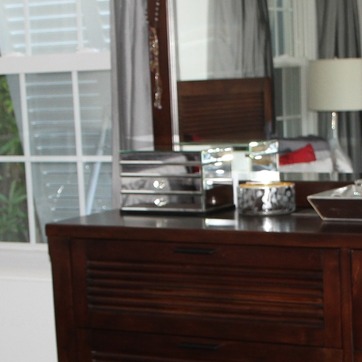
Material: metal